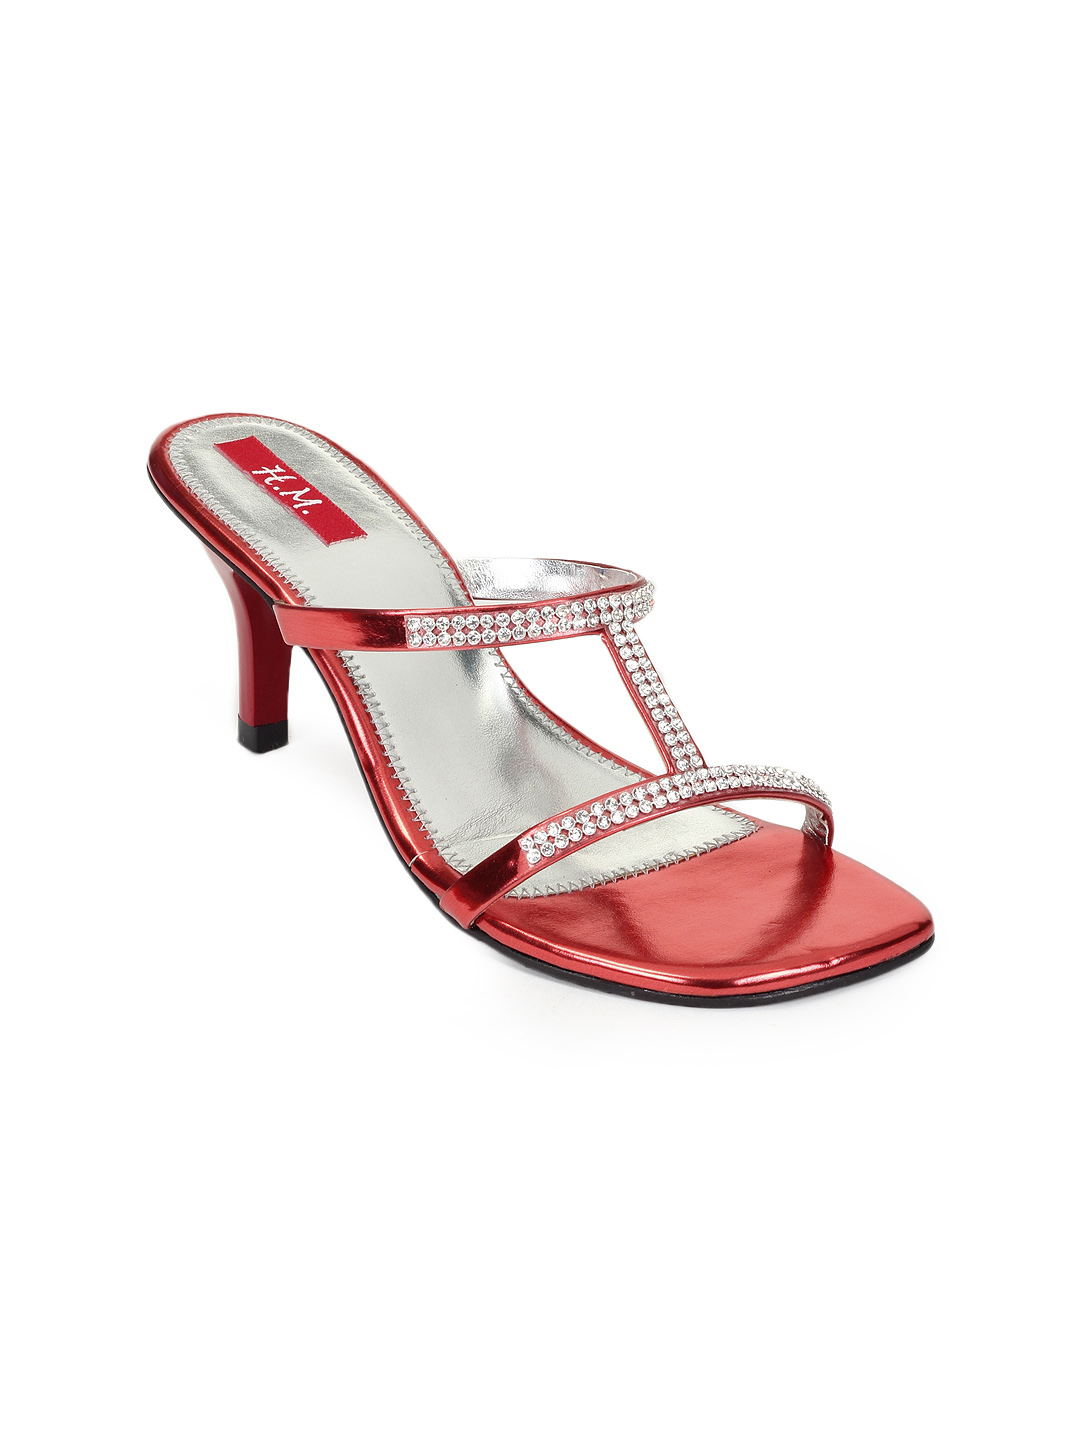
HM Women Red Heels
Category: Footwear / Shoes / Heels
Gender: Women
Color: Red
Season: Winter 2012
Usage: Casual